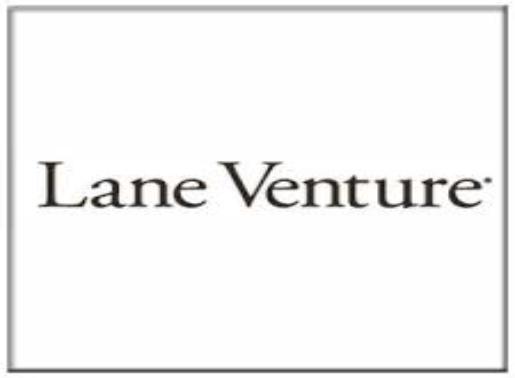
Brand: Lane Furniture
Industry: Necessities